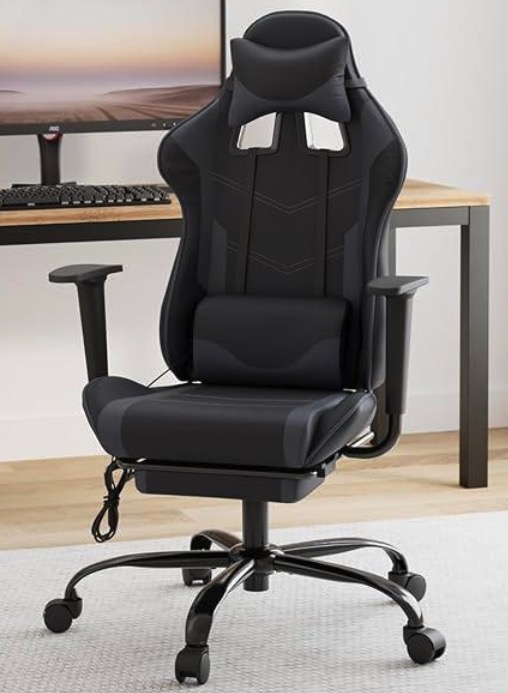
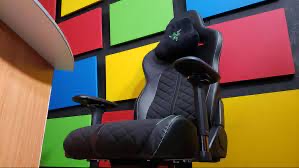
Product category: items_chair
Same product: no